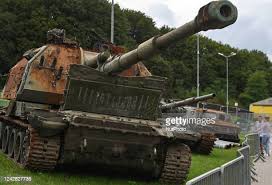
Label: Self Propelled Artillery